Pig roast

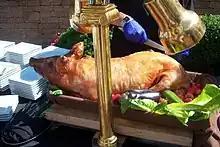
Roasted pig served at a wedding in New Jersey

In most regions of the Philippines, whole-roasted pig is known by the Spanish-derived term lechón (usually spelled lechon without diacritics, but also litson or lichon). It is traditionally prepared throughout the year for special occasions, festivals, and the holidays. Although it acquired the Spanish name, Philippine lechon has pre-Hispanic origins as pigs are one of the native domesticated animals of all Austronesian cultures and were carried throughout the Austronesian Expansion to Polynesia. It differs from Spanish and Latin American lechón in its ingredients, preparation, and the fact that it uses adult pigs. It is most similar to neighboring native dishes like the Balinese "babi guling" (though differing in the stuffing and spices used). It is considered one of the unofficial national dishes of the Philippines.